Donny Osmond

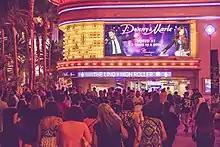
"Donny & Marie" marquee at the Flamingo Las Vegas

Following Marie's stint on "Dancing with the Stars" in 2007, the pair reunited at MGM Grand's Hollywood Theatre in Las Vegas for eight performances, July 17 – 23, 2008. It was their first Las Vegas run since 1979. The show's success led to a limited six-week engagement at the 750-seat showroom at the Flamingo Hotel. The residency began in September 2008 but proved so successful that it was ultimately extended for an 11-year run totaling 1,730 performances through November 9, 2019. "Donny & Marie" was a 90-minute show in which they sang together at the beginning and end of the show and performed solo segments in between. The singing siblings were backed by eight dancers and a nine-piece band. The Flamingo Showroom was updated in 2014 and renamed the Donny & Marie Showroom. It reverted to its old name after their show closed. The last song they performed together there was "May Tomorrow Be a Perfect Day."